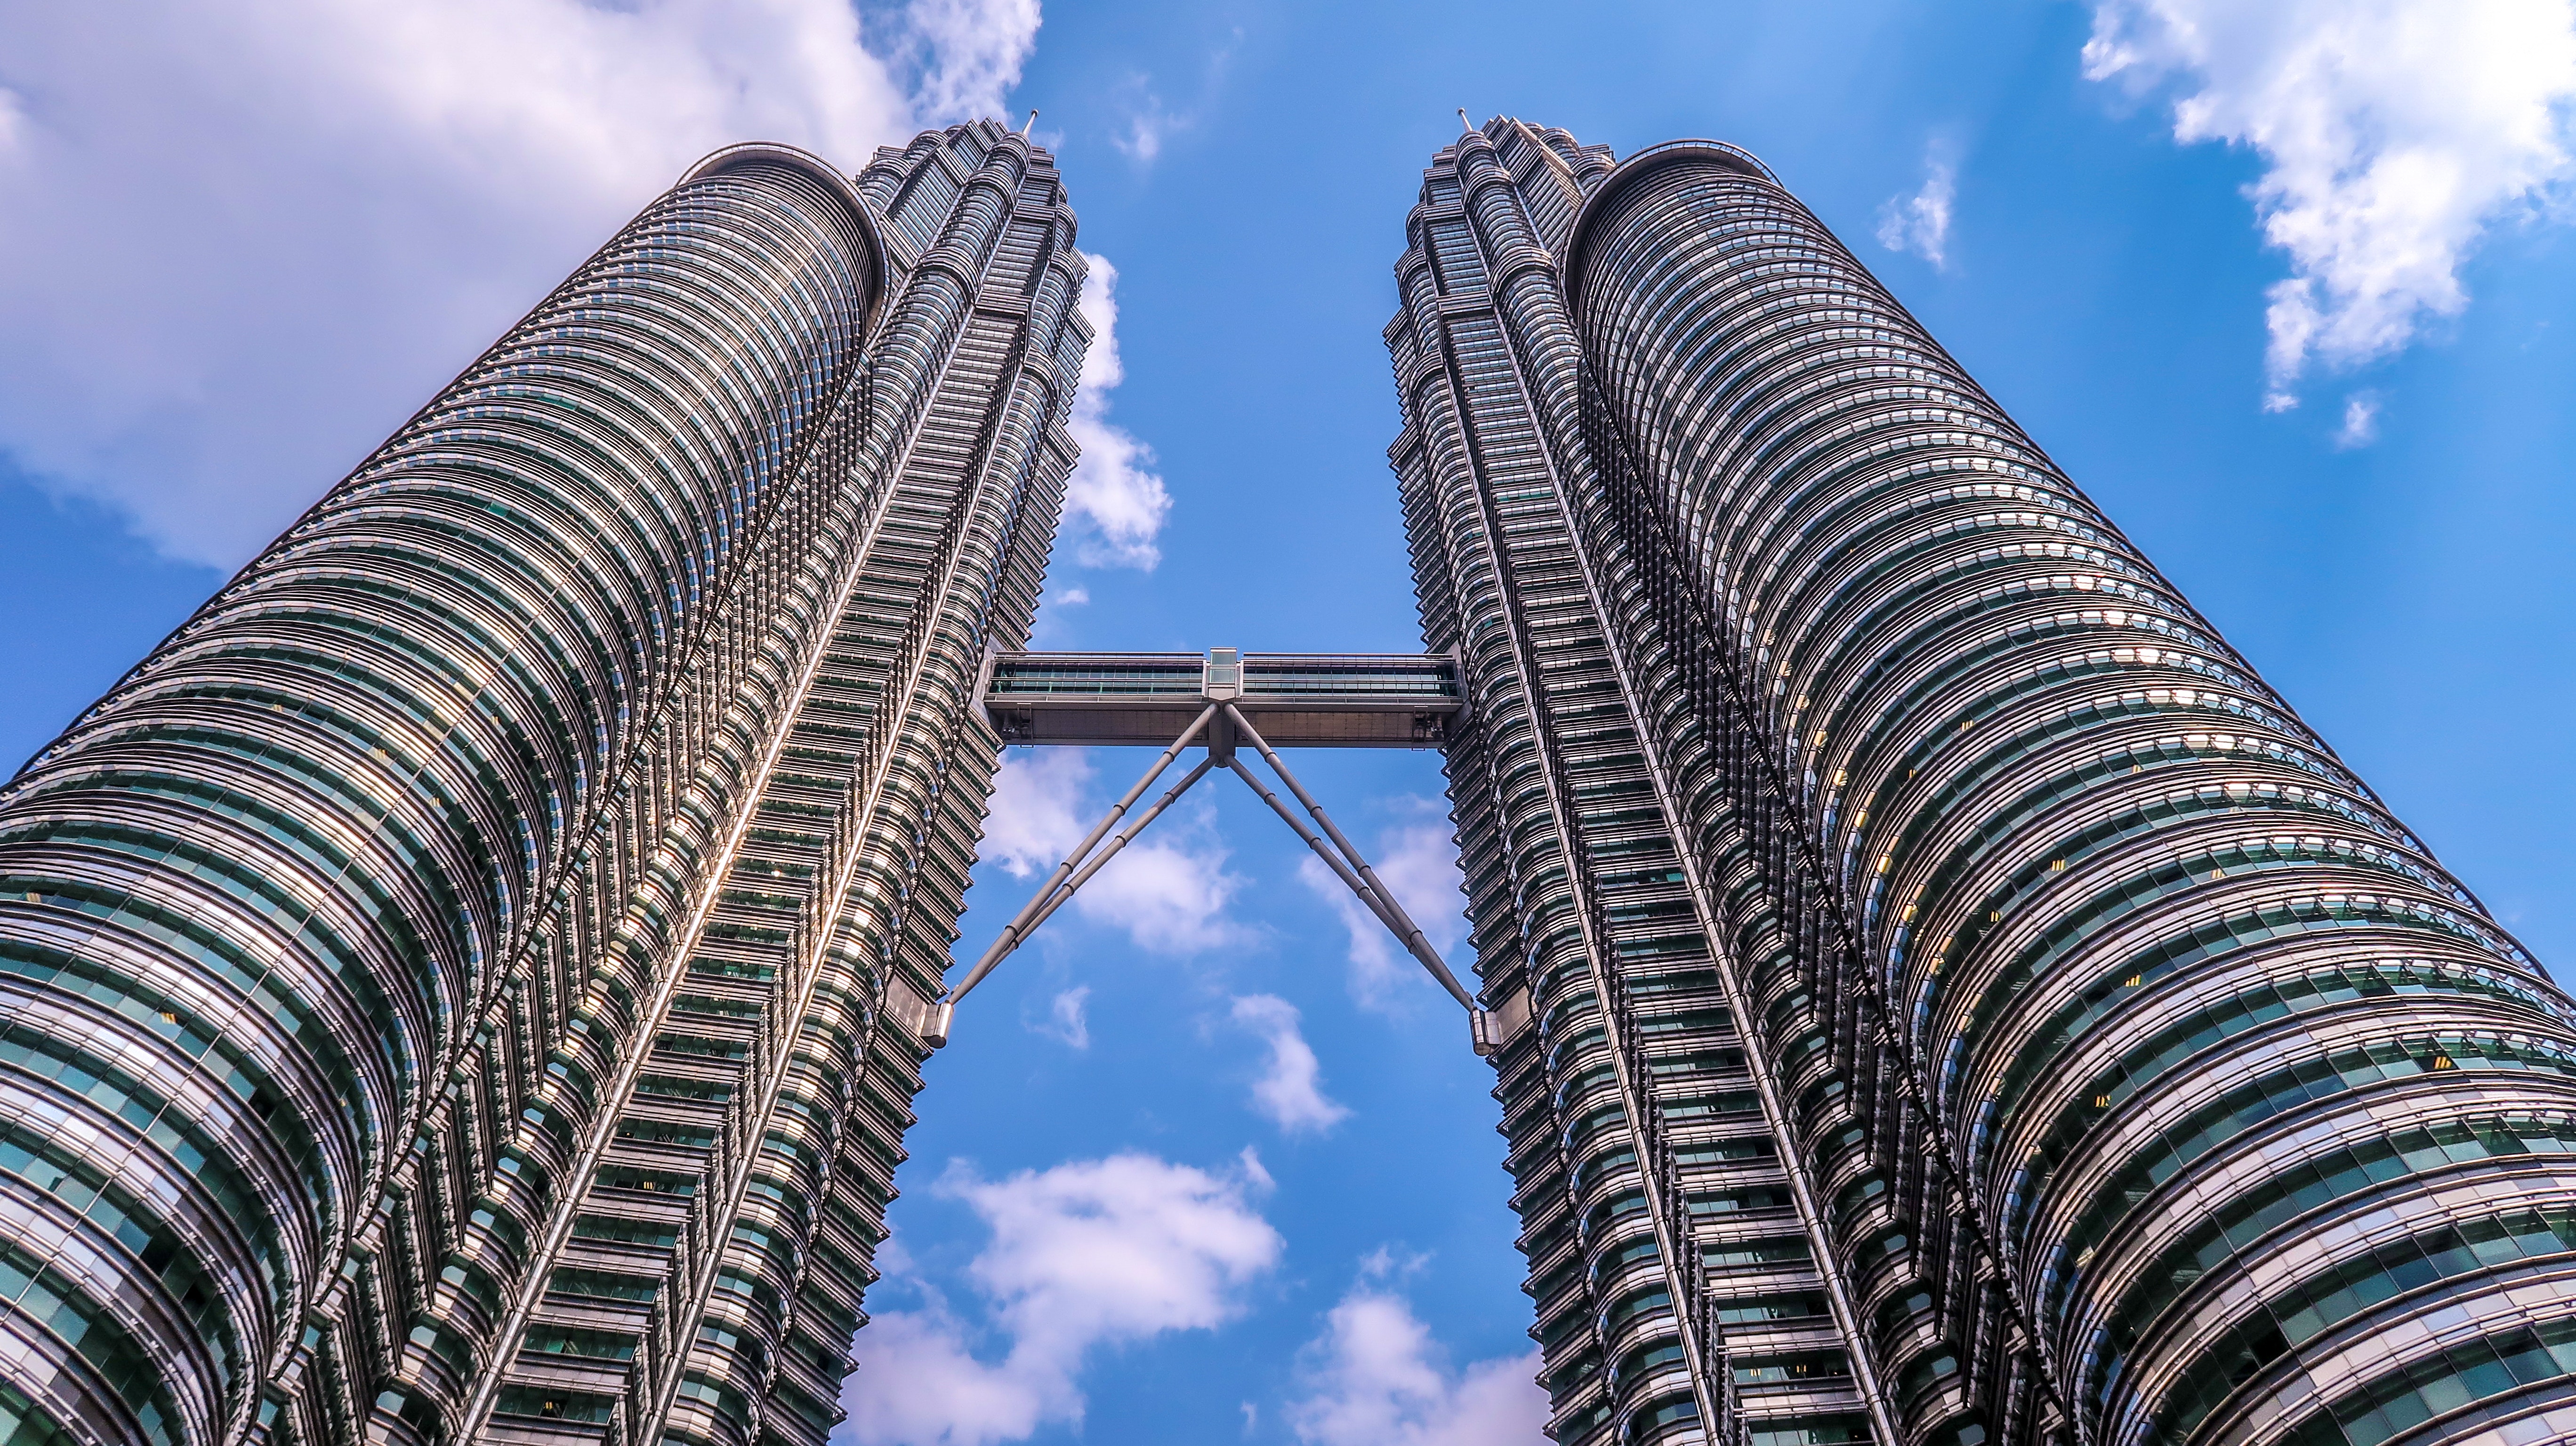
metropolitan area, skyscraper, landmark, metropolis, building, sky, daytime, tower, tower block, urban area, architecture, condominium, city, facade, symmetry, cityscape, corporate headquarters, brutalist architecture, commercial building